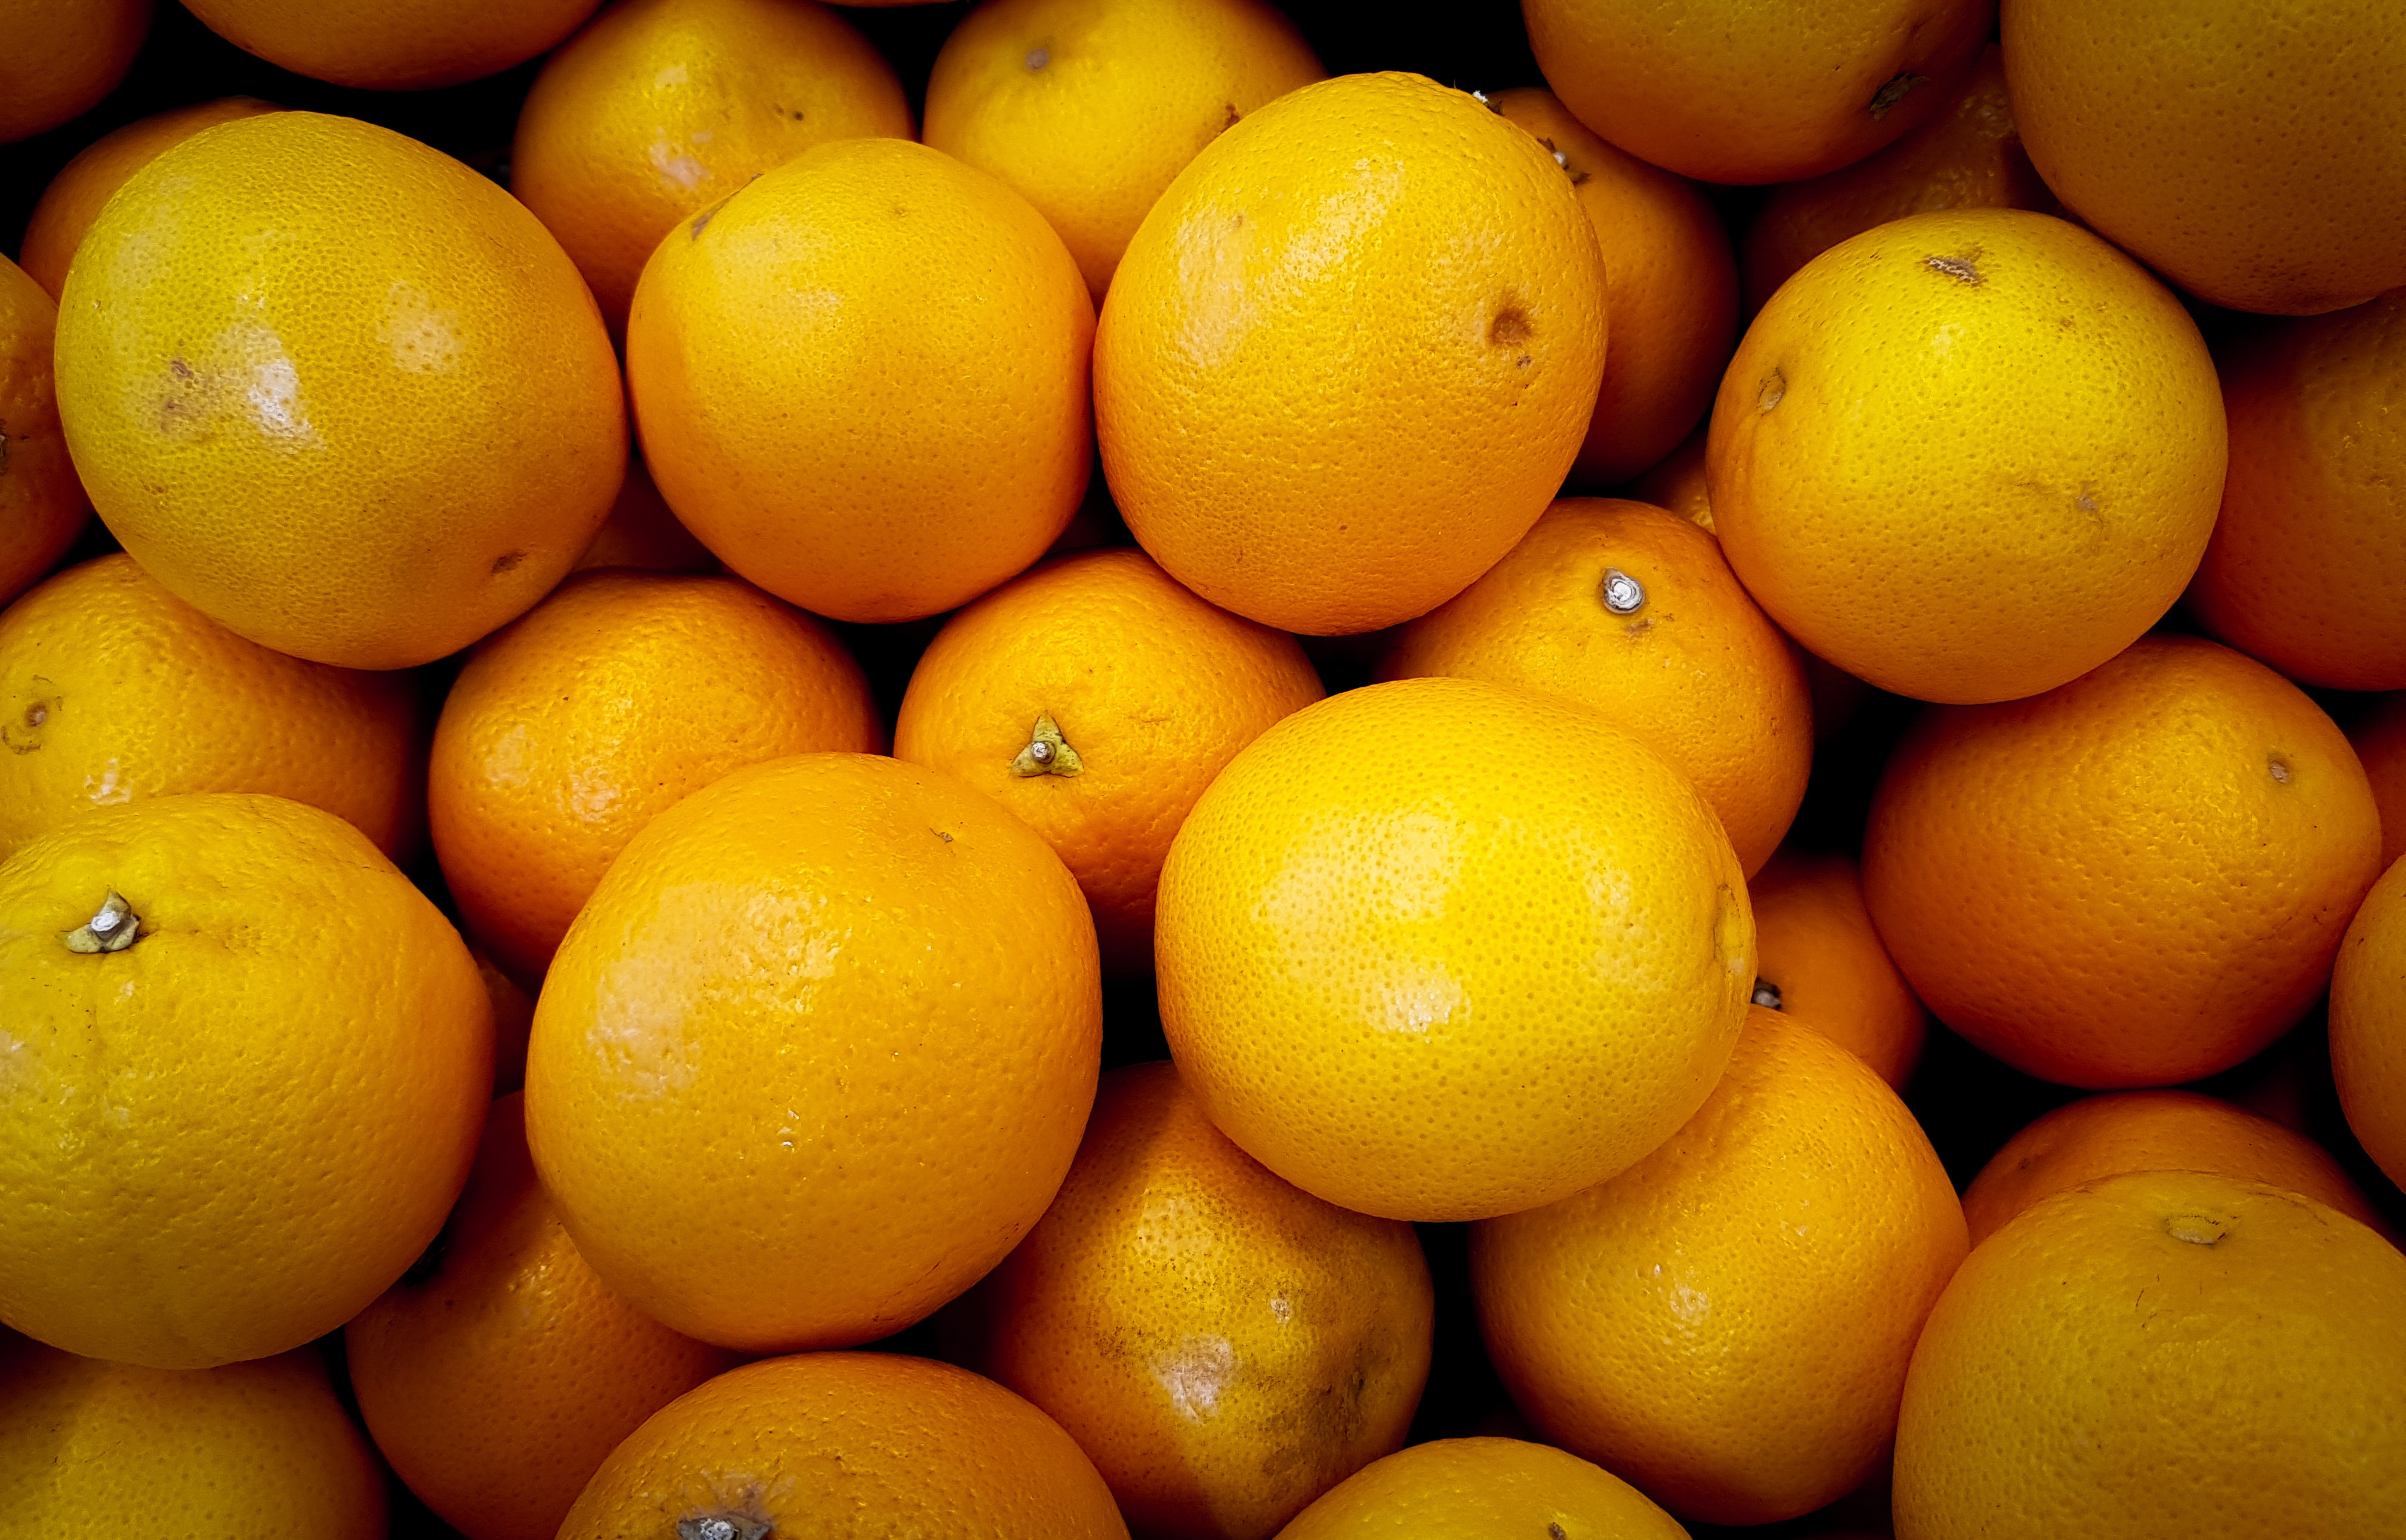
natural foods, citrus, fruit, rangpur, orange, valencia orange, bitter orange, food, citric acid, calamondin, clementine, sweet lemon, yellow, plant, mandarin orange, local food, lemon, meyer lemon, tangelo, vegetarian food, grapefruit, tangerine, citron, yuzu, produce, seedless fruit, kumquat, lime